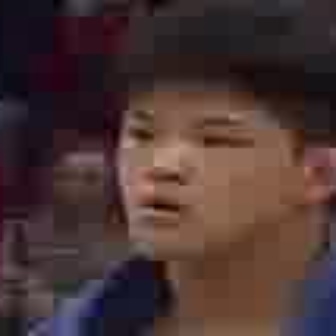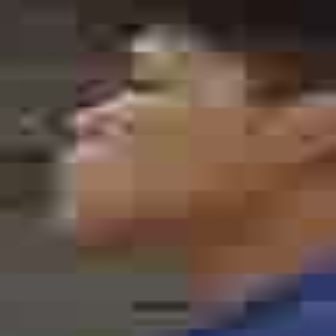
  Please identify the target specified by the bounding box [111,95,275,257] in the first image and locate it in the second image. Return the coordinates in [x_min,y_min,x_max,y_max] format.
Answer: [35,40,238,245]